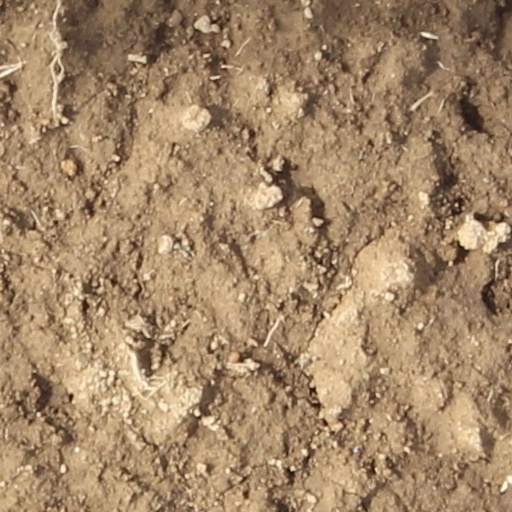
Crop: wheat